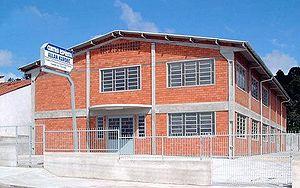
Bâtiment principal du centre spirite Allan Kardec de Santa Catarina (Brésil).
Allan Kardec, ou Alan Kardec, de son vrai nom Hippolyte Léon Denizard Rivail, né le 3 octobre 1804 et mort le 31 mars 1869, est un pédagogue français, fondateur de la philosophie spirite ou spiritisme. Il est généralement surnommé le « codificateur du spiritisme ». Son œuvre influence aujourd'hui fortement la culture et la vie publique brésilienne.